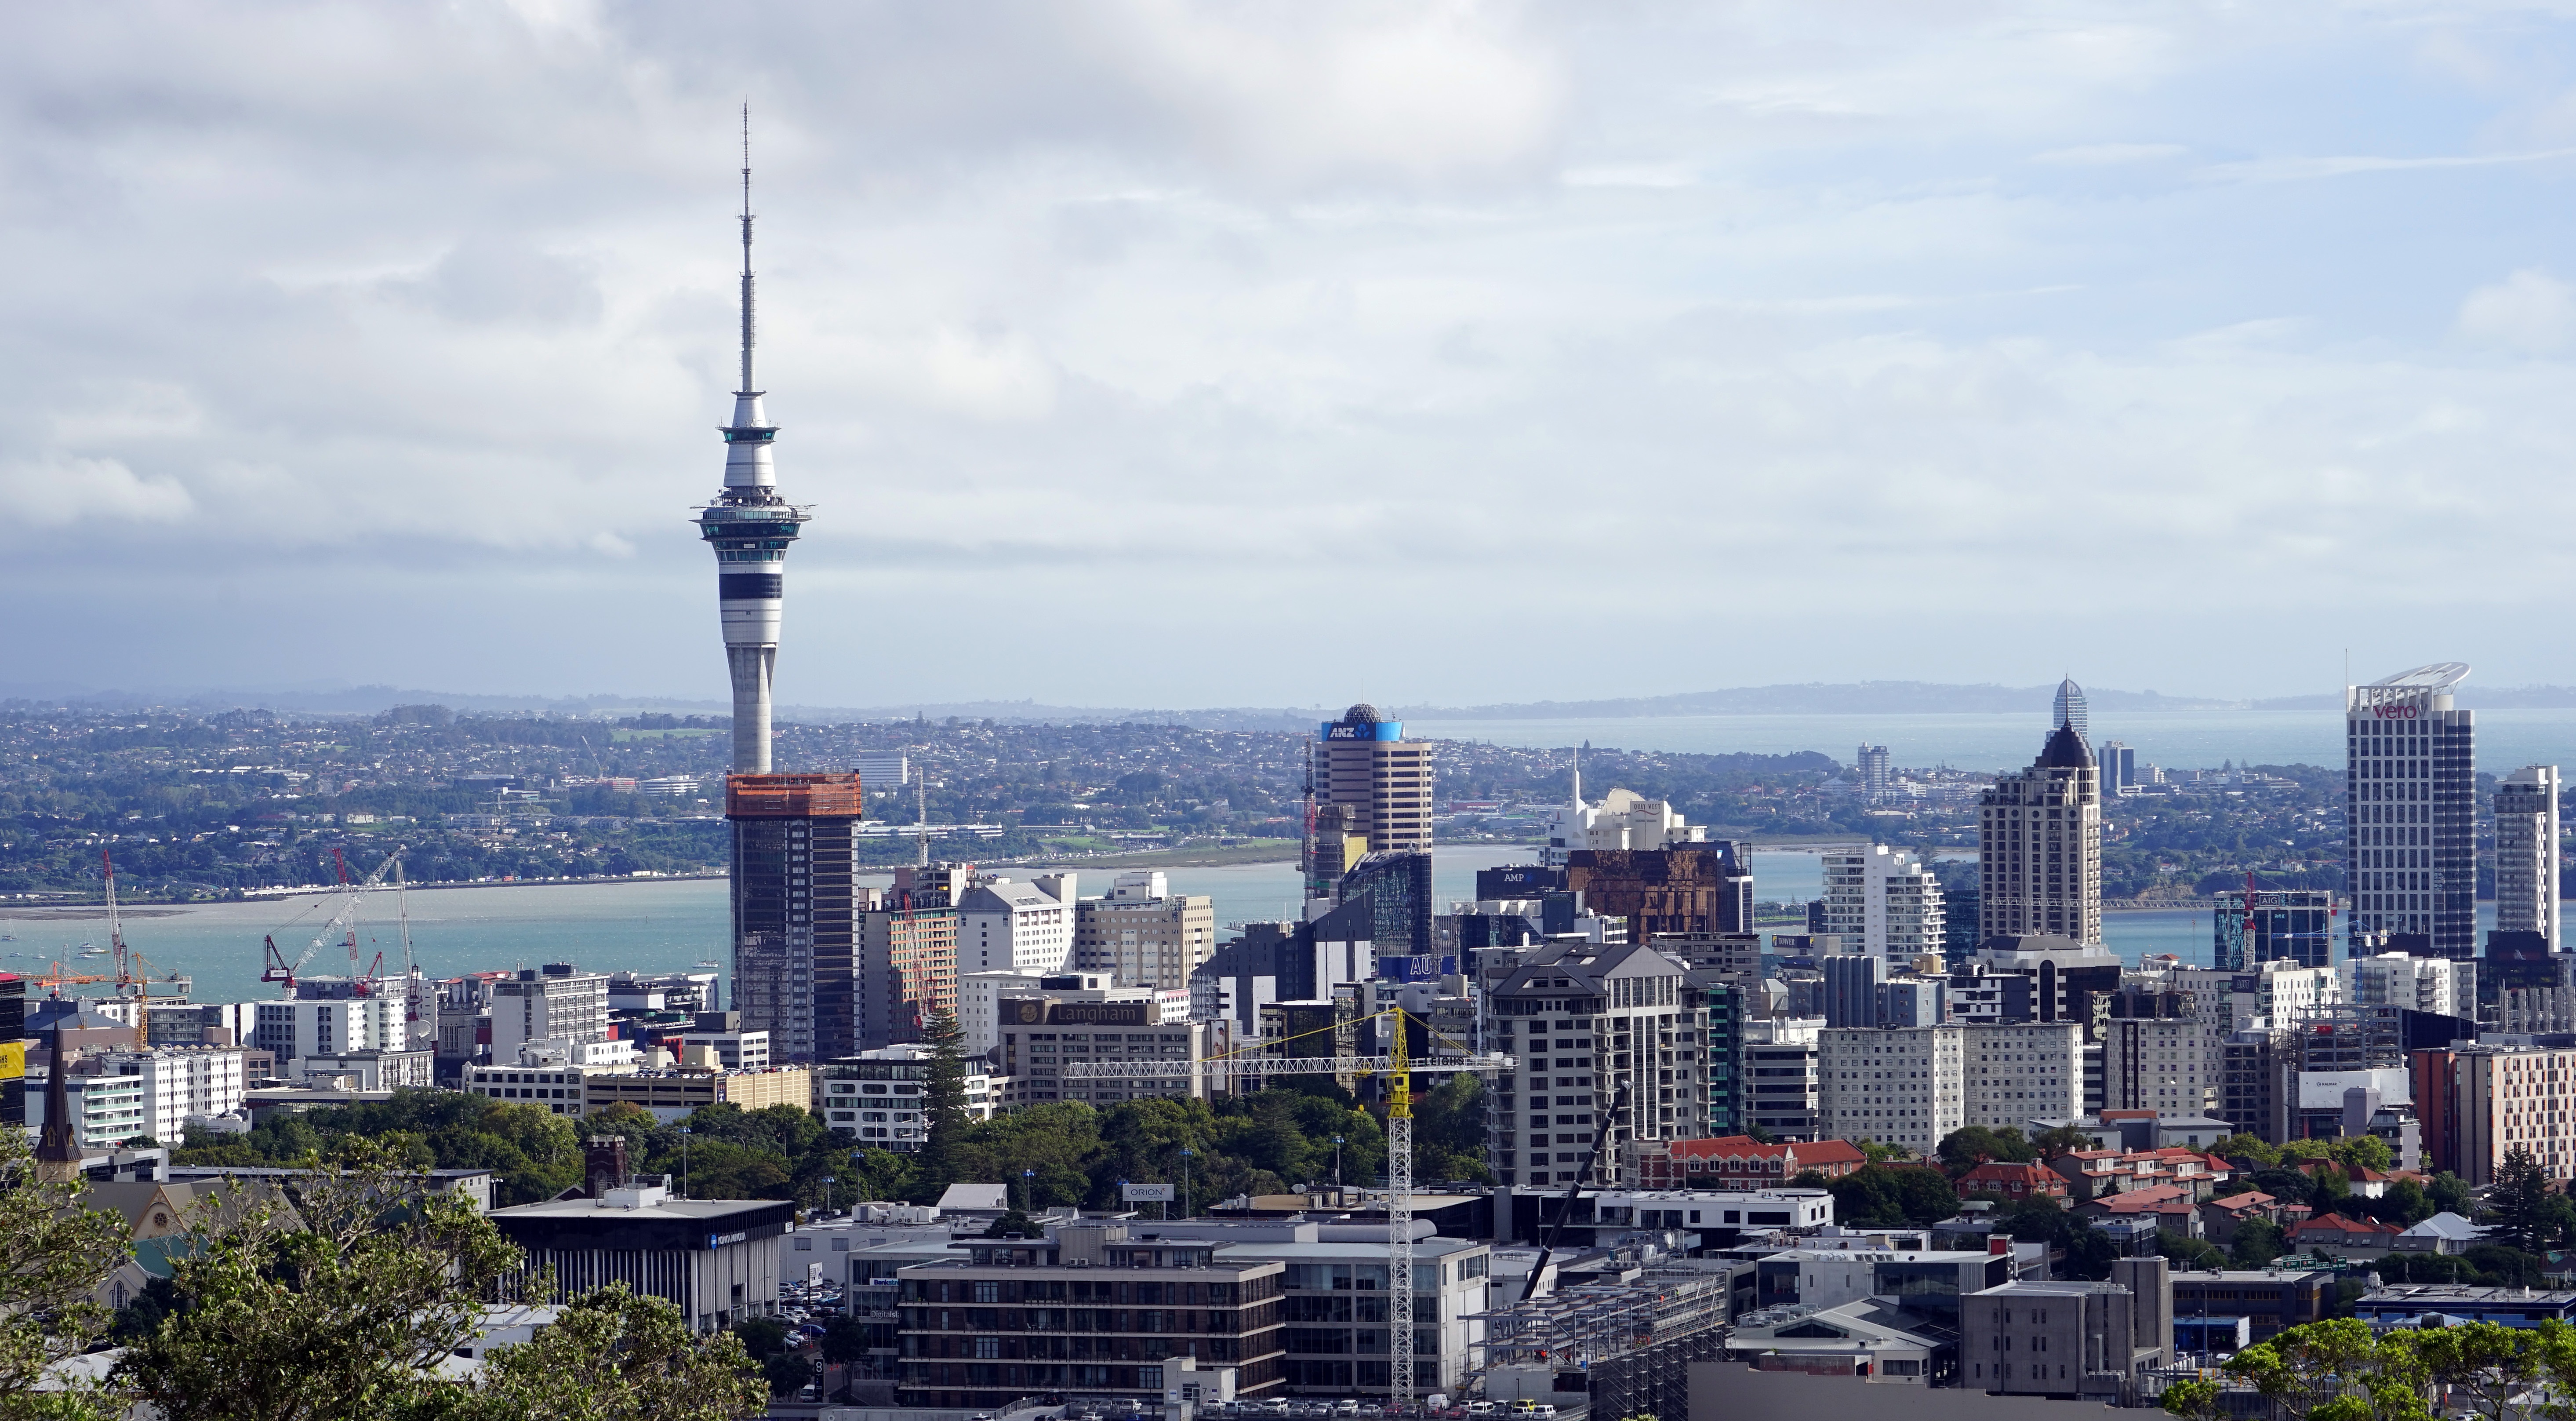
horizon, architecture, skyline, city, skyscraper, cityscape, downtown, tower, landmark, tower block, new zealand, auckland, skytower, metropolis, big city, aerial photography, urban area, human settlement, atmosphere of earth, metropolitan area